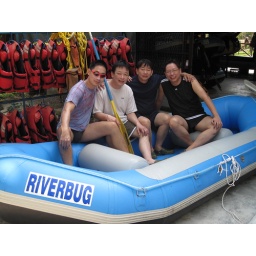
white water rafting in gopeng